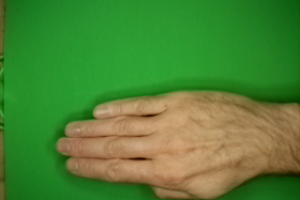
Label: paper